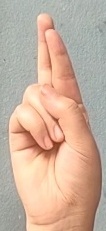
ASL sign: R